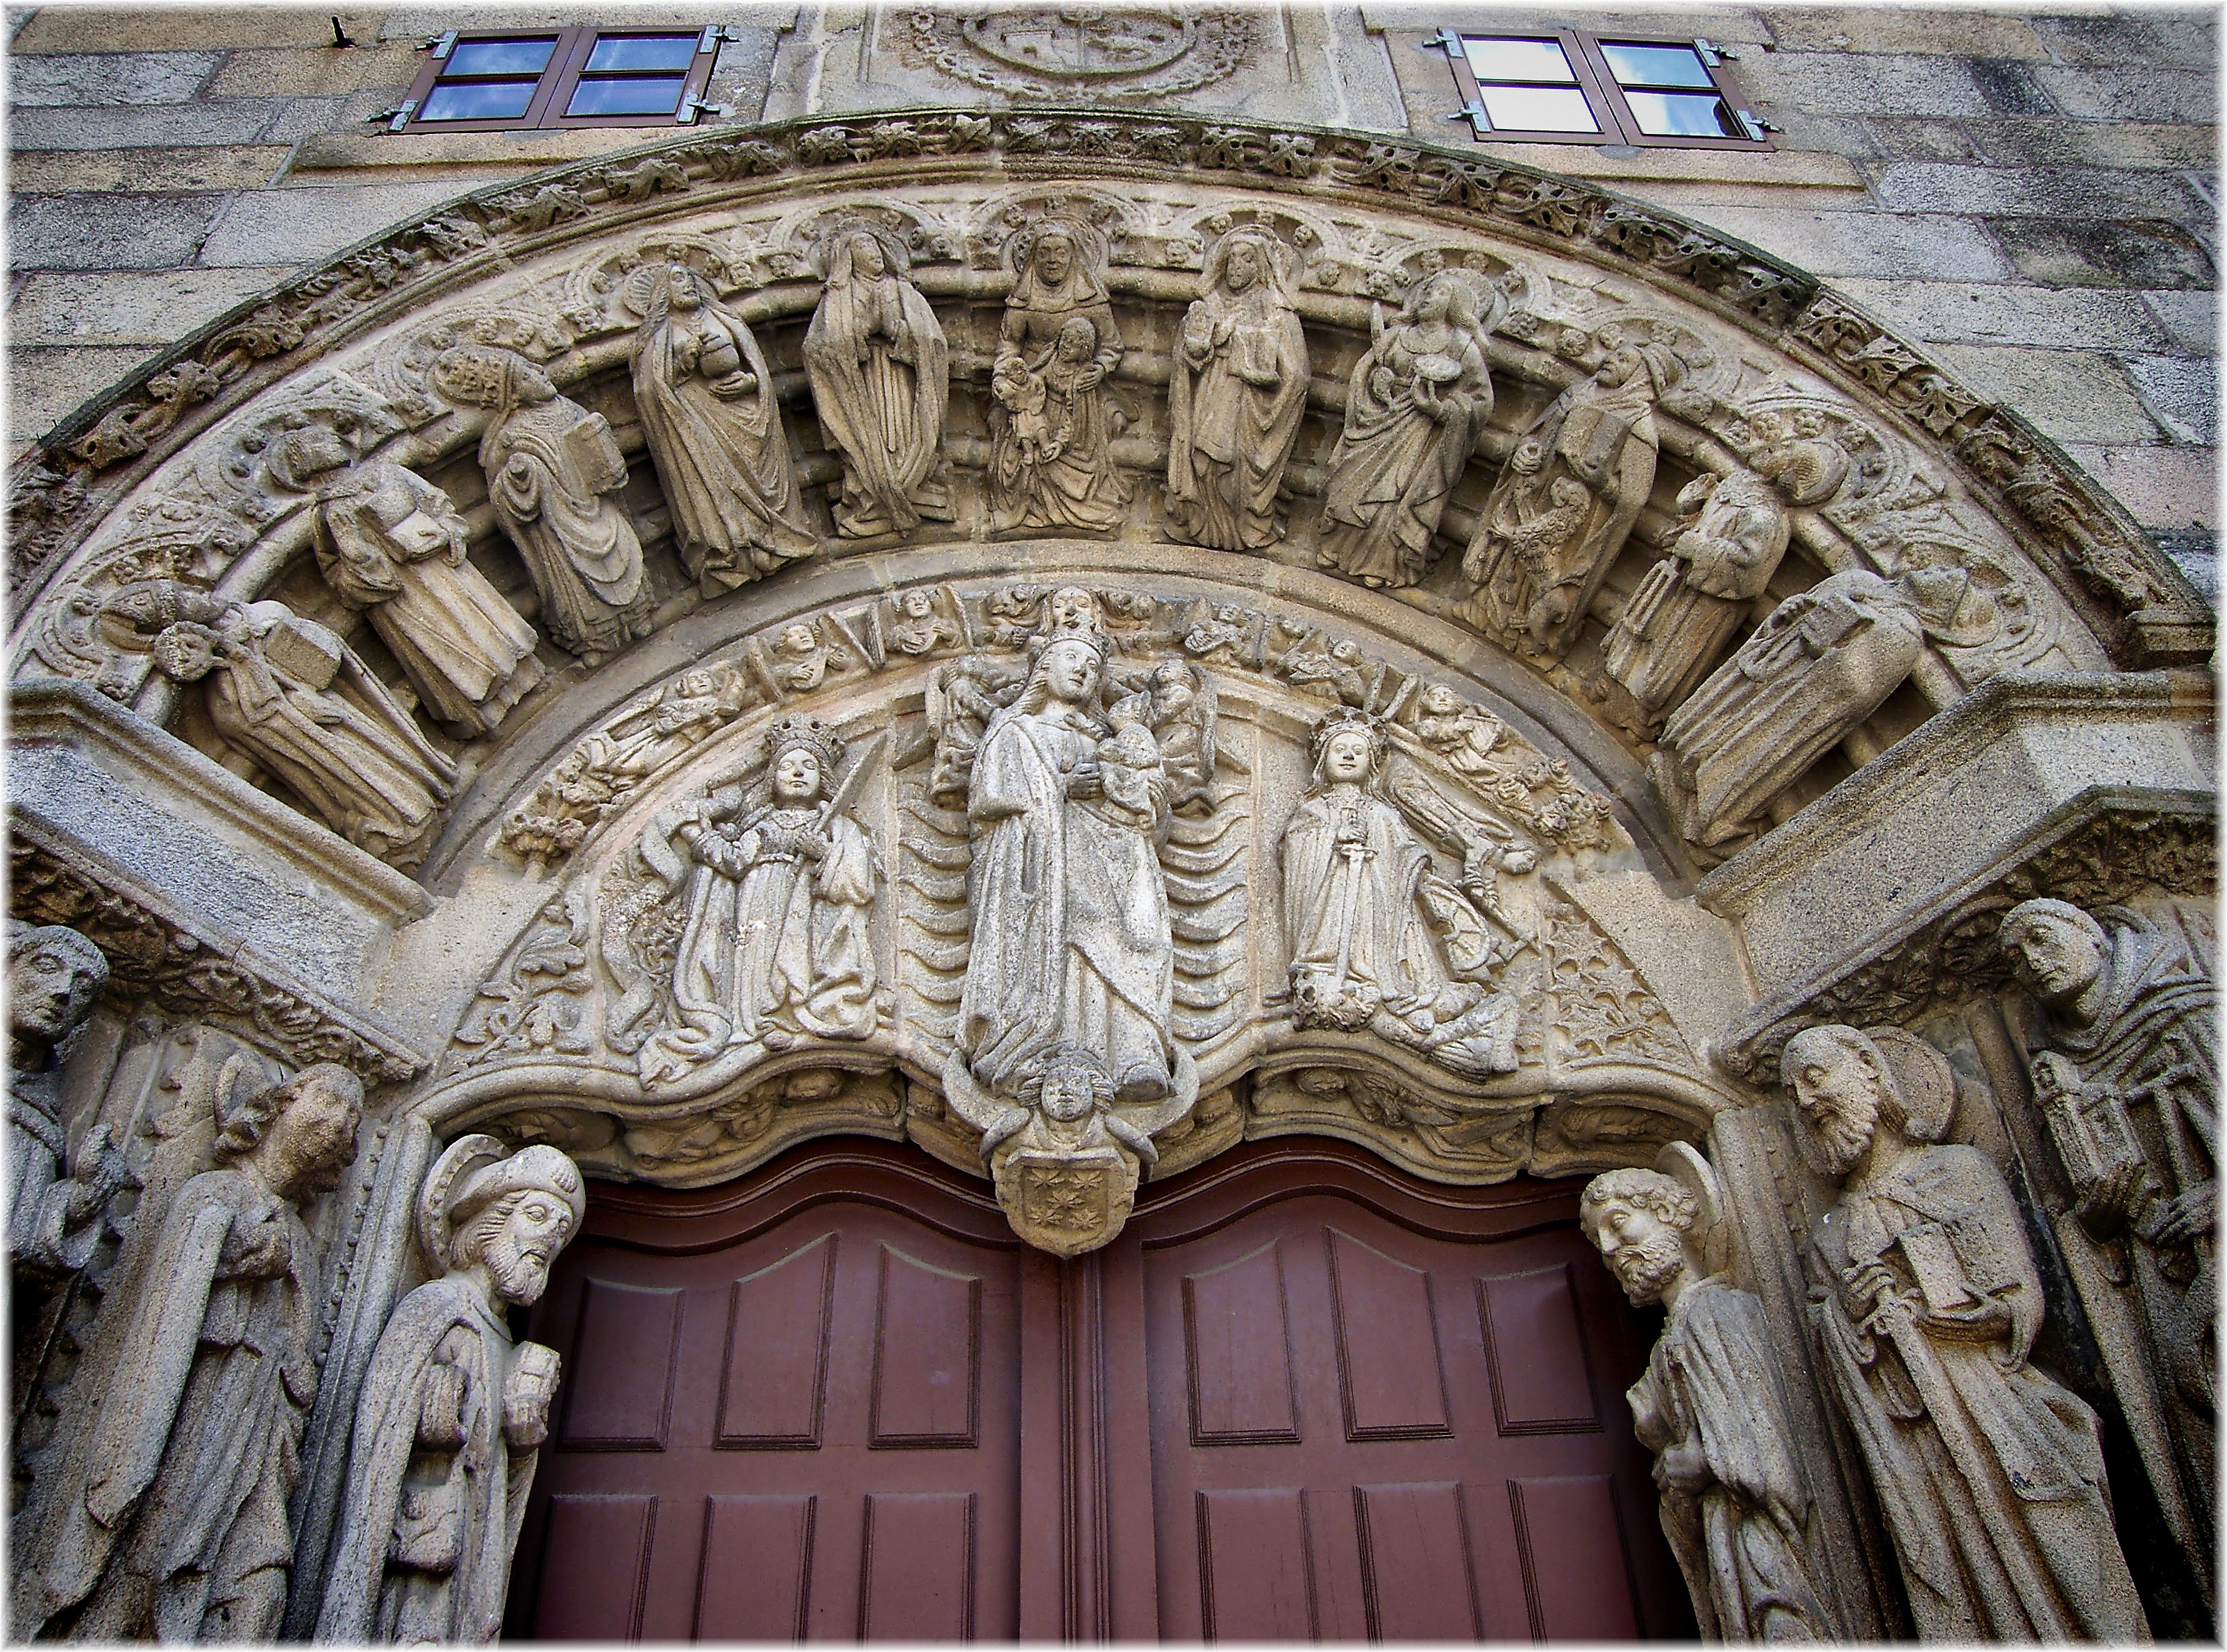
architecture, structure, building, palace, europe, arch, column, landmark, facade, cathedral, place of worship, baptistery, sculpture, art, spain, symmetry, europa, escultura, arte, espaa, galicia, piedra, basilica, carving, pedra, galiza, esculpture, compostela, gothic architecture, stone carving, ancient history, ancient roman architecture, byzantine architecture